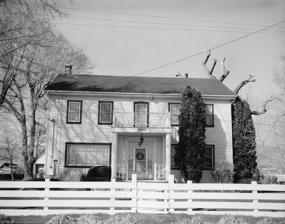
Building: Peleg Brown Ranch
Country: United States of America
Year built: 1864
United States historic place Peleg Brown Ranch U.S. National Register of Historic Places Show map of Nevada Show map of the United States Location 12945 Old Virginia Rd., Reno, Nevada Coordinates 39°24′43″N 119°44′57″W / 39.41194°N 119.74917°W / 39.41194; -119.74917 Area 4 acres (1.6 ha) Built 1864 Architectural style Bungalow/craftsman, Greek Revival NRHP reference No. 94001471 Added to NRHP December 23, 1994 Detailed Image of the Damonte Ranch House 16MB.  Click to see this home listed on the Register of Historical Landmarks for Nevada.  Highway 395 was constructed curving around this property to protect this house.  Image taken Sept 2016. The Peleg Brown Ranch , at 12945 Old Virginia Rd. in Reno, Nevada , dates from 1864.  Also known as the Louis Damonte Ranch , it includes Bungalow/craftsman and Greek Revival architecture.  It was listed on the National Register of Historic Places in 1994;  the listing included five contributing buildings on about 4 acres (1.6 ha). The original Brown/Damonte Ranch included about 620 acres (250 ha) at the north end of Steamboat Valley , in the southern Truckee Meadows , roughly bounded by South Virginia Street ( U.S. Highway 395 ) and Old Virginia Road on the sides. 1857 pioneer rancher Peleg Brown, a Rhode Island native arrived in the Truckee Meadows with his brother, Joshua. The two brothers introduced alfalfa to the Truckee Meadows and built their home and ranch 150 years ago which still stands today. The main house was built in 1864 and has Greek Revival architecture;  it was renovated in 1940 and in 1955. A play house, built around 1900, is a Craftsman -style 8-by-10-foot (2.4 m × 3.0 m) bungalow. It was deemed significant "for its association with the development of agriculture and irrigation in the Truckee Meadows in the nineteenth and twentieth centuries", including its serving the Comstock Lode mining area.  It served as a stagecoach stop, too. References